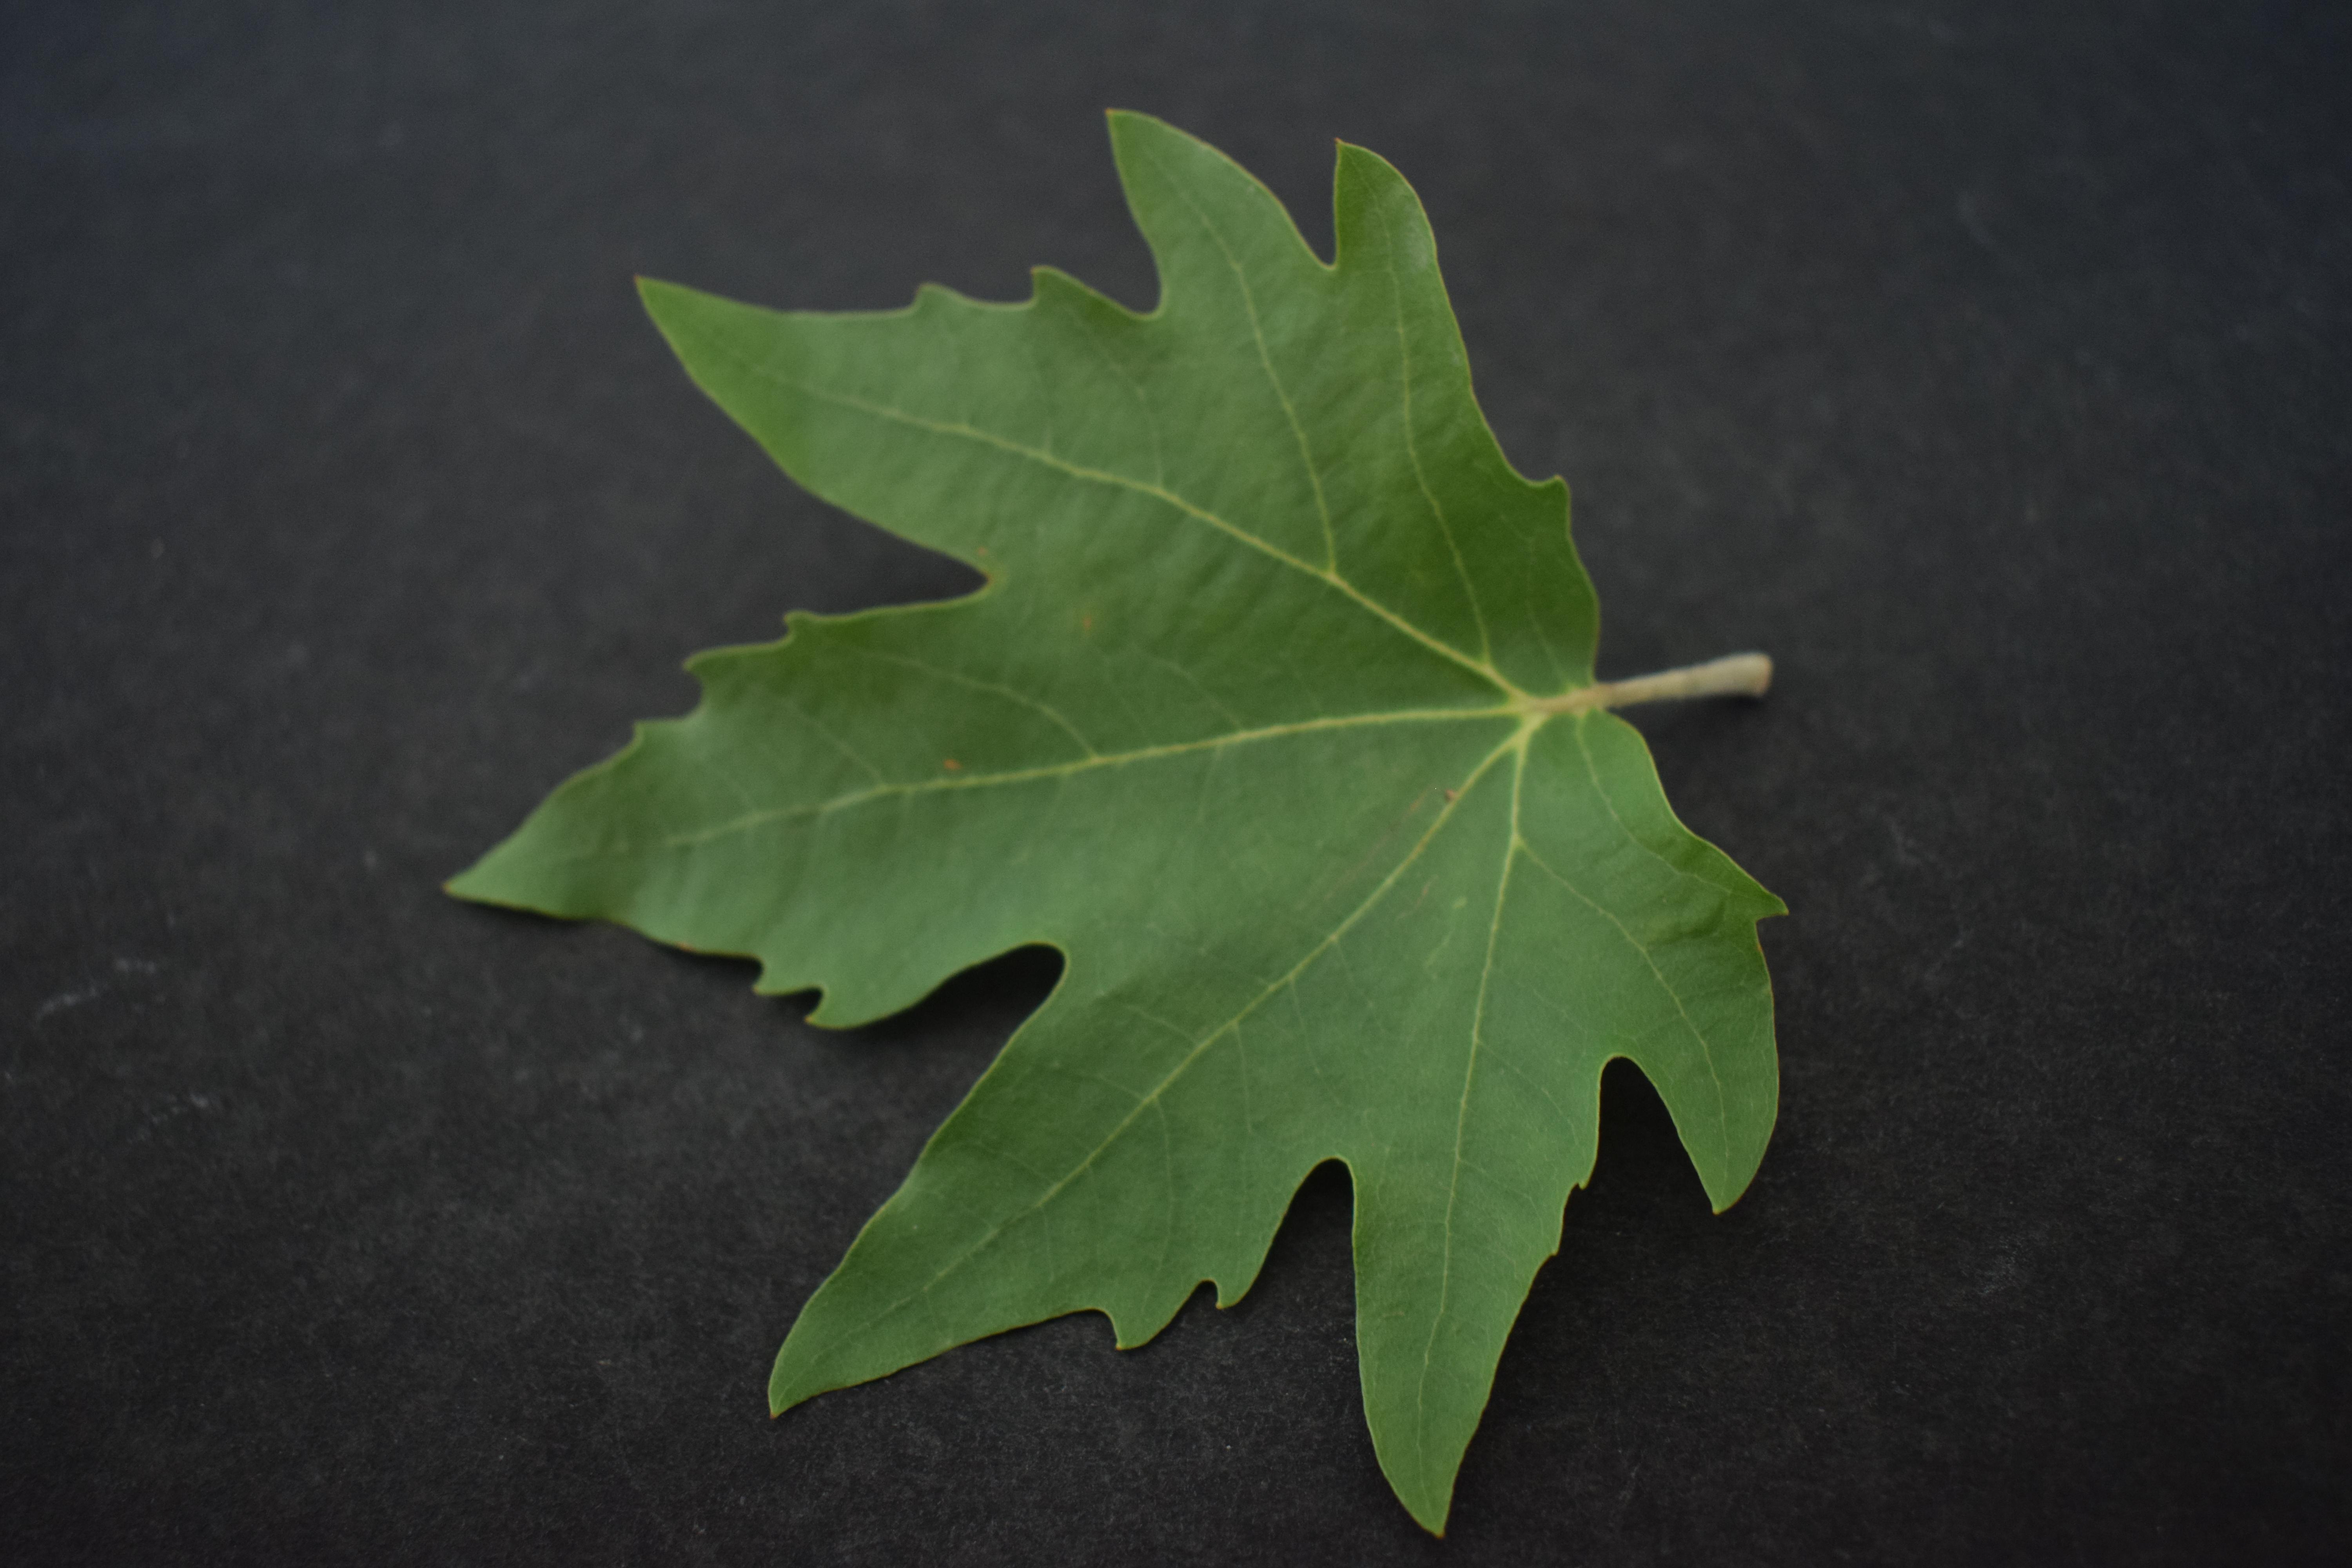
Plant species: Chinar